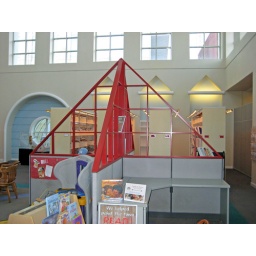
Pryamids over computer desks